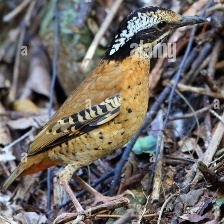
Species: EARED PITA
Scientific name: HYDRORNIS PHAYREI